Carl Emil Mundt

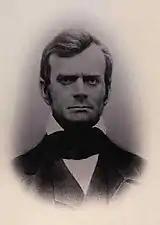
Carl Emil Mundt

Carl Emil Mundt (4 April 1802 – 22 December 1873) was a Danish educator and politician. He was a member of the 1848 Danish Constituent Assembly, representing Sorø. He was the father of painter Emilie Mundt.